Truce of Malestroit

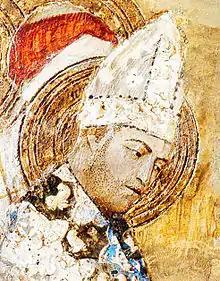
a water colour image of the head and shoulders of a man wearing a white papal hat

English quibbling over the arrangements for the peace conference at Avignon delayed its start until 22 October 1344. Both the French and the English sent delegations, as they had agreed at Malestroit. The English were represented by John of Offord, Edward's lord privy seal and a seasoned diplomat; the lawyer Thomas Fastolf; William Bateman, the dean of Lincoln; Hugh Neville; and Nicolino Fieschi. The full roster of the French delegates is not known, but they included Foulques of Chanac, bishop of Paris; the Dean of Clermont; Louis of Cerda, prince of Fortuna; Louis of Poitiers, count of Valentinois; and Simon Bucy, president of the Parlement of Paris.